Arthropod exoskeleton

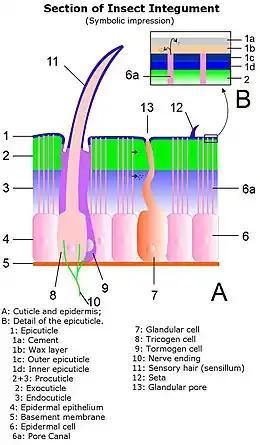

A typical arthropod exoskeleton is a multi-layered structure with four functional regions: epicuticle, procuticle, epidermis and basement membrane. Of these, the epicuticle is a multi-layered external barrier that, especially in terrestrial arthropods, acts as a barrier against desiccation. The strength of the exoskeleton is provided by the underlying procuticle, which is in turn secreted by the epithelial cells in the epidermis, which begins as a tough, flexible layer of chitin. Arthropod cuticle is a biological composite material, consisting of two main portions: fibrous chains of alpha-chitin within a matrix of silk-like and globular proteins, of which the best-known is the rubbery protein called resilin. The relative abundance of these two main components varies from approximately 50/50 to 80/20 chitin protein, with softer parts of the exoskeleton having a higher proportion of chitin.